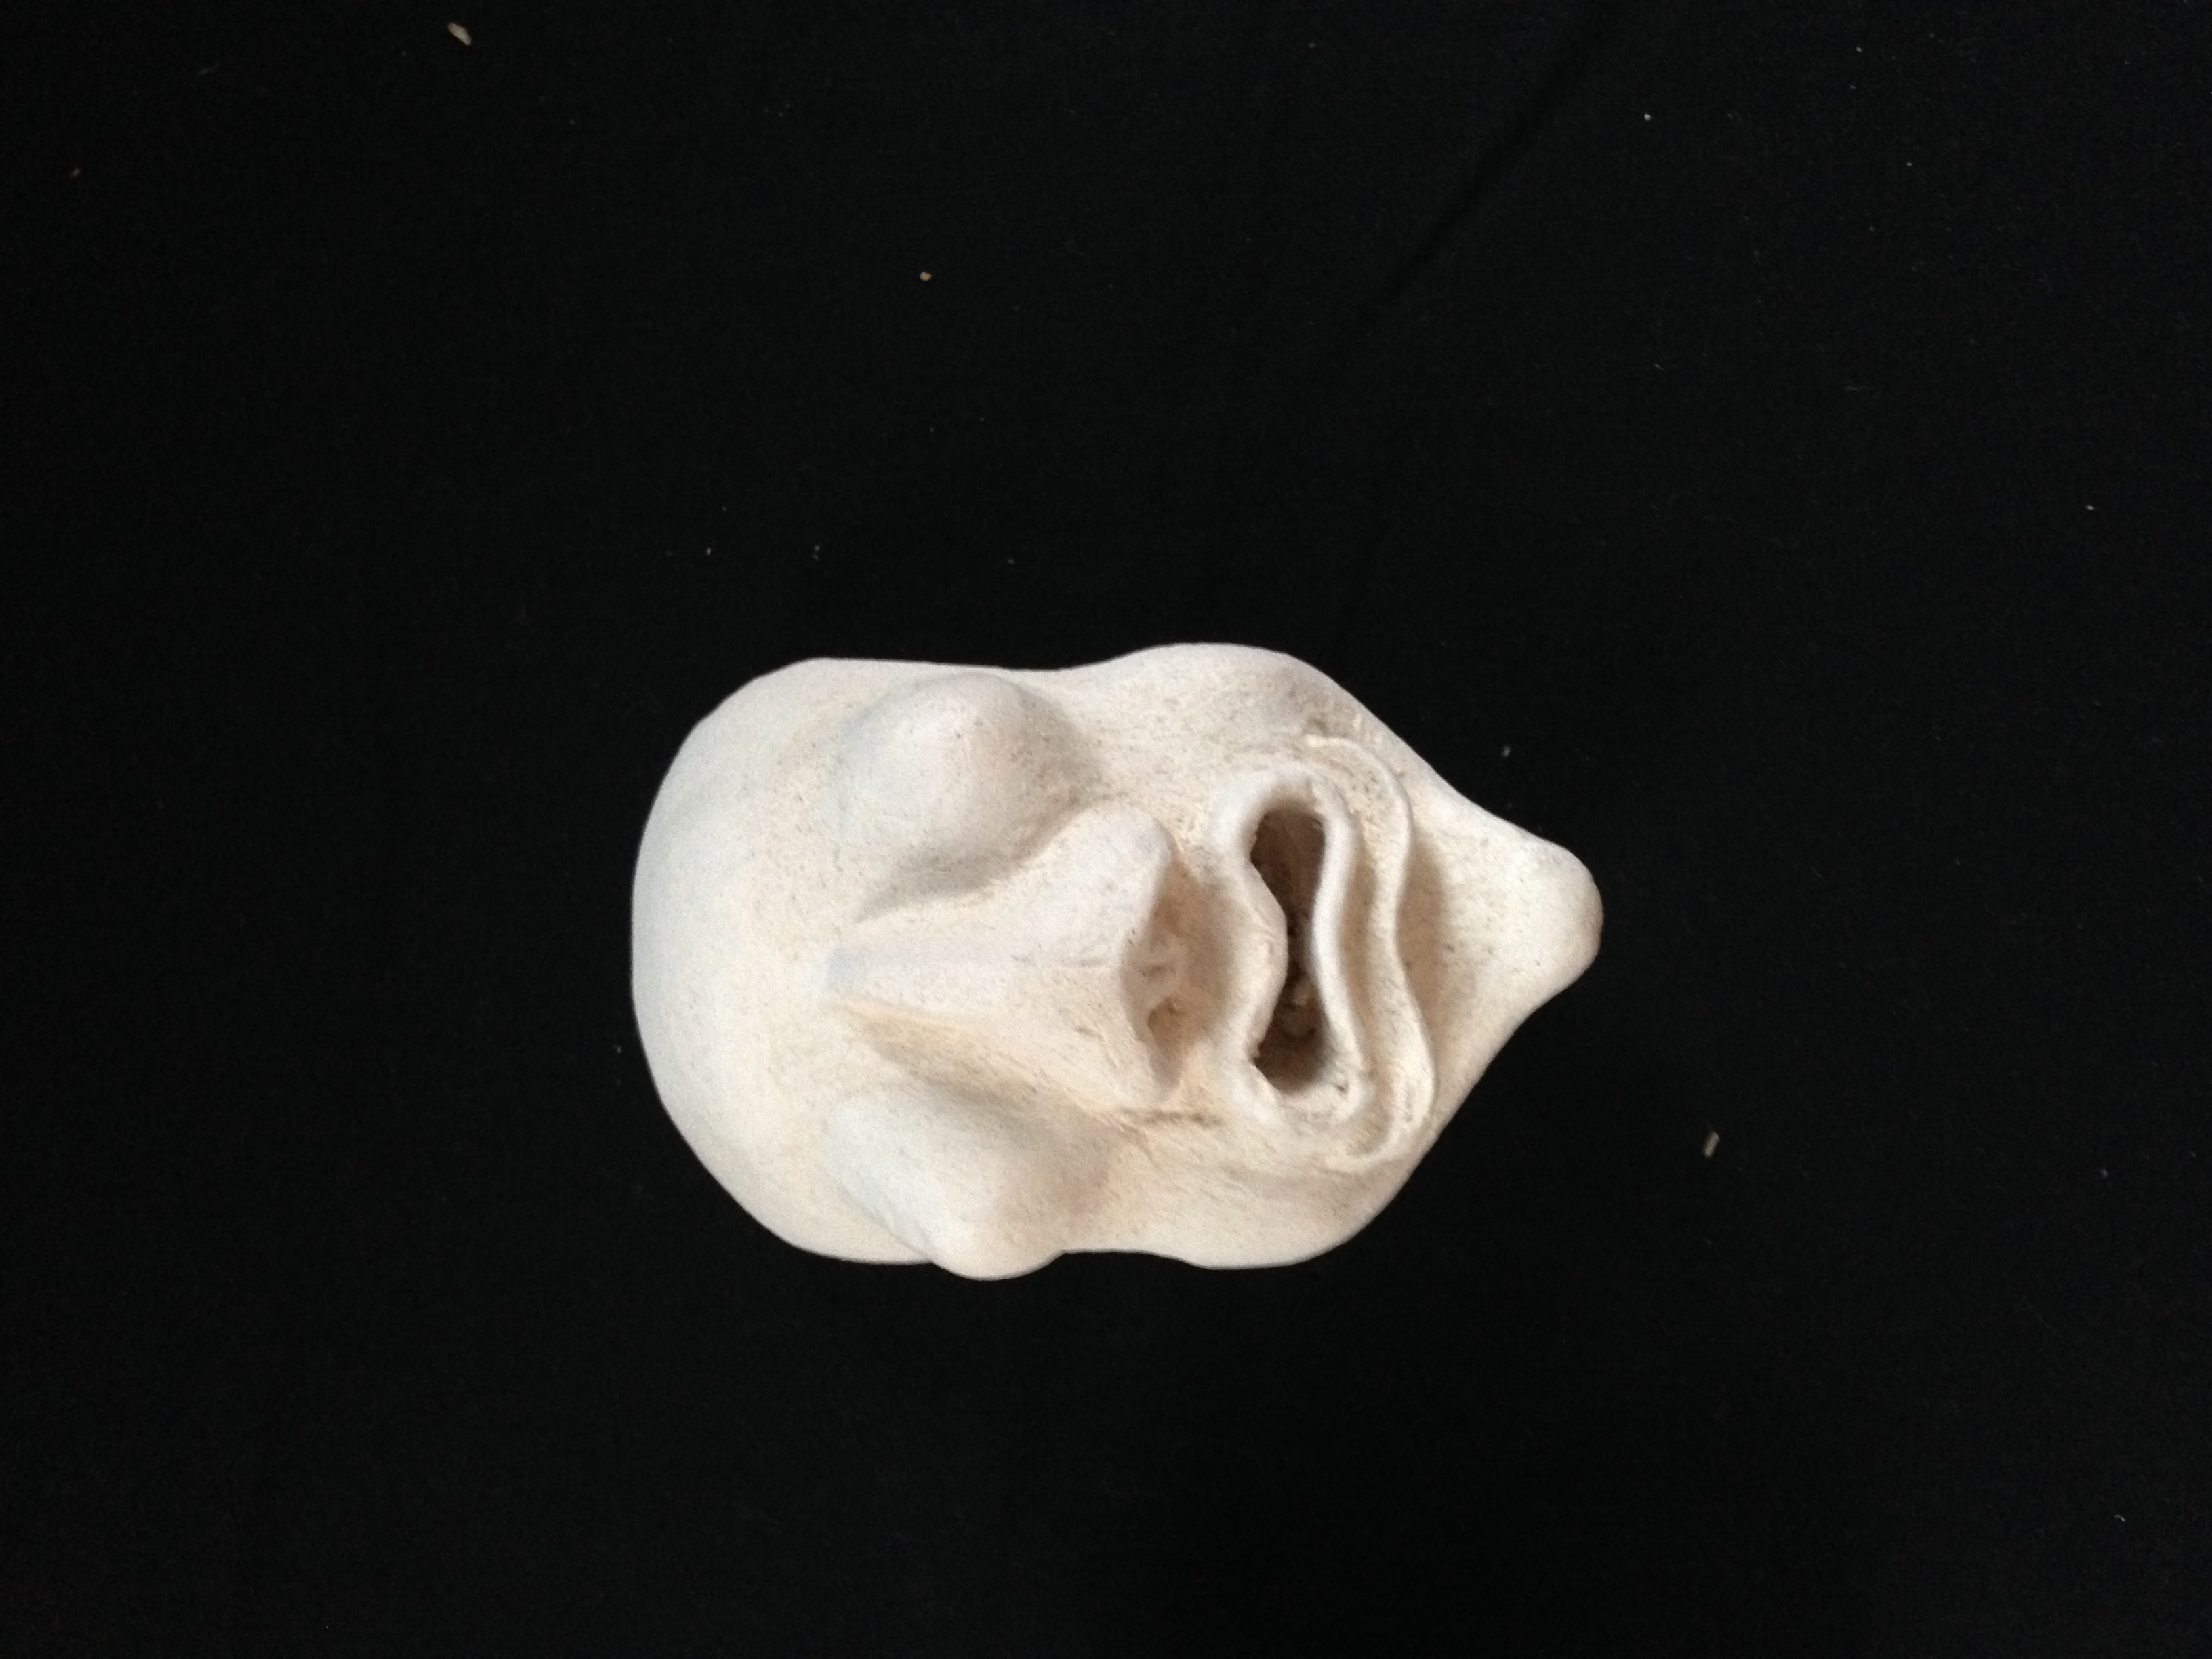
hand, light, white, flower, petal, france, europe, darkness, lighting, close up, organ, languedocroussillon, hrault, activitscratives, terrecuite, mjc, activitsmanuelles, macro photography